European polecat

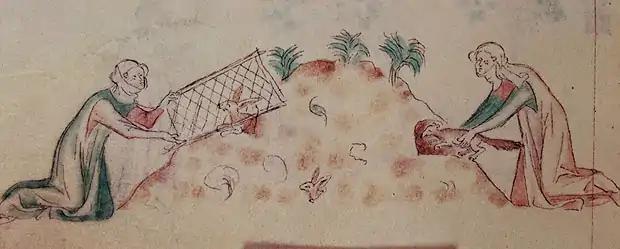
"Women hunting rabbits with a ferret" in the Queen Mary Psalter

Morphological, cytological and molecular studies confirm the European polecat is the sole ancestor of the ferret, thus disproving any connection with the steppe polecat, which was once thought to have contributed to the ferret's creation. Ferrets were first mentioned by Aristophanes in 425 BC and by Aristotle in 350 BC. Greek and Roman writers in the first century AD were the first to attest on the ferret's use in bolting rabbits from their burrows. The first accurate descriptions of ferrets come from Strabo during 200 AD, when ferrets were released onto the Balearic Islands to control rabbit populations. As the European rabbit is native to the Iberian Peninsula and northwest Africa, the European polecat likely was first domesticated in these regions.